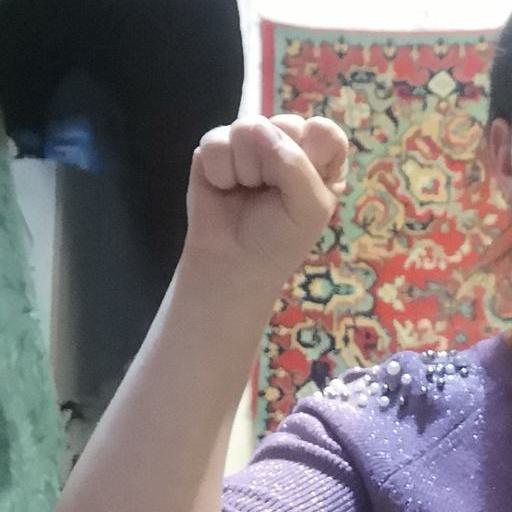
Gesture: fist